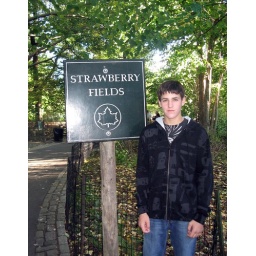
Mitch standing next to Strawberry Fields sign in Central Park.